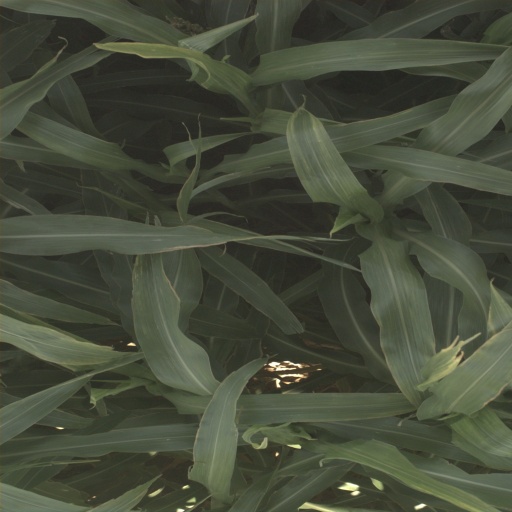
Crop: sorghum